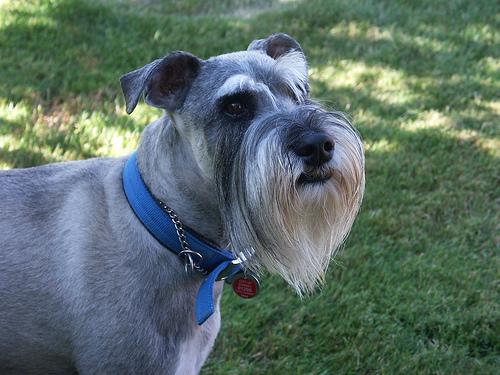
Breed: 220-n000053-standard_schnauzer